Willitoft

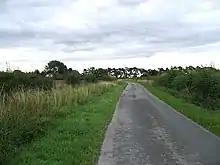
On the Howden 20 long-distance footpath, approaching Willitoft

Willitoft was the birthplace, in 1859, of Moses B. Cotsworth, inventor of the International Fixed Calendar and 13-month calendar reformer. He later emigrated to Vancouver where he acted as an advisor to the British Columbia provincial government, under Sir Richard McBride. Cotsworth died in Vancouver in 1943.